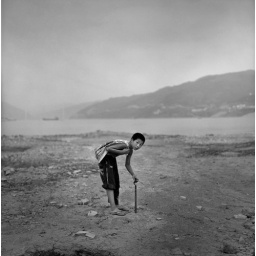
Young boy picks the steel bar by the Changjiang River where the old county demolished already.Fengjie,Chongqing.